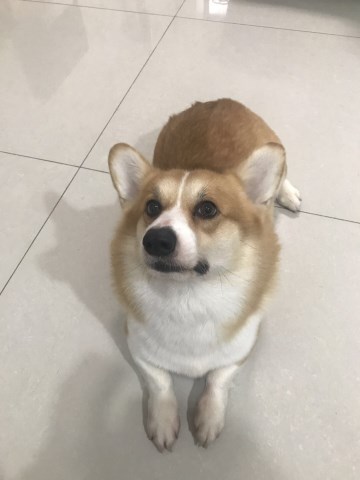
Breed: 2909-n000116-Cardigan